The Devil Wears Prada (film)

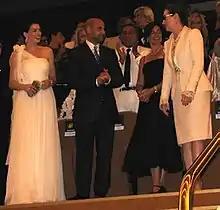
The stars of "The Devil Wears Prada" at the Venice premiere, front row: (left to right) Anne Hathaway, Stanley Tucci, Kate Tucci and Meryl Streep. Valentino can be seen behind and between Stanley and Kate Tucci, and Beatrice Borromeo is partly visible to Stanley Tucci's left.

"The Devil Wears Prada" received mostly positive reviews from critics. On Rotten Tomatoes the film holds an approval rating of 75% based on 195 reviews, along with an average rating of 6.7/10. The website's critics consensus reads, "A rare film that surpasses the quality of its source novel, this "Devil" is a witty expose of New York's fashion scene, with Meryl Streep in top form and Anne Hathaway more than holding her own." On "Metacritic", the film has a weighted average score of 62 out of 100, based on 40 critics, indicating "generally favorable reviews". Audiences surveyed by "CinemaScore" gave the film an average grade "B" on an A+ to F scale.